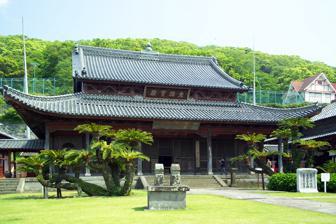
Building: Kofukuji (Nagasaki)
Country: Japan
Year built: 1624
For the temple in Nara, see Kōfuku-ji . Kōfuku-ji 興福寺 Main Hall Religion Affiliation Ōbaku Zen Deity Shaka Nyorai (Śākyamuni) Location Location 4-32 Teramachi, Nagasaki , Nagasaki Prefecture Country Japan Geographic coordinates 32°44′52.3″N 129°53′2.0″E / 32.747861°N 129.883889°E / 32.747861; 129.883889 Architecture Founder Shin'en (Zhenyuan) Completed 1624 Website http://kofukuji.com/ Kōfuku-ji or Tōmeizan Kōfuku-ji ( Japanese : 東 明 山 興 福 寺 , Tōmeizan Kōfuku-ji ) is a Buddhist temple of the Ōbaku school of Zen established in 1624 in Nagasaki , Japan. It is an important cultural asset designated by the government. Its Mazu Hall ( Masu-do ) or Bodhisattva Hall ( Bosa-do ) is one of the few temples located in Japan of the Chinese sea goddess known as Mazu , the deified form of the medieval Fujianese shamaness Lin Moniang ( Chinese : 林默孃 ). Gallery Main hall Bell and drum tower References